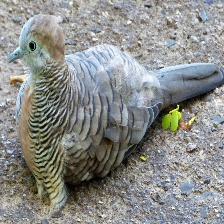
Species: ZEBRA DOVE
Scientific name: GEOPELIA STRIATA